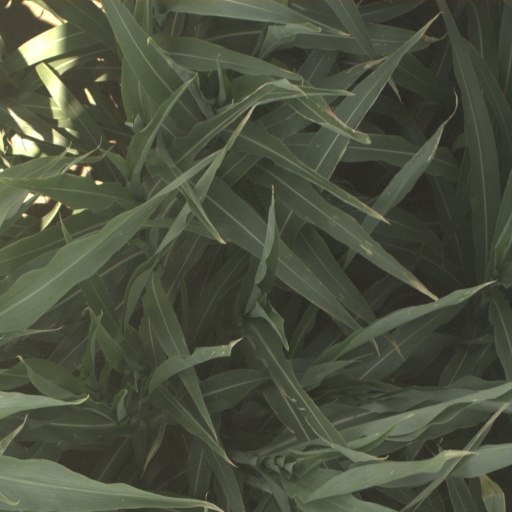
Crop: sorghum